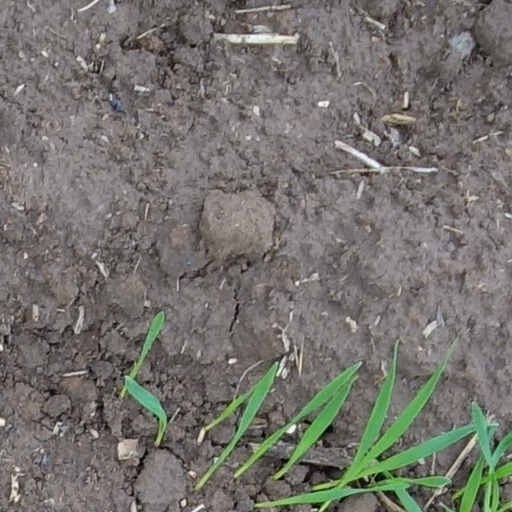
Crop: wheat